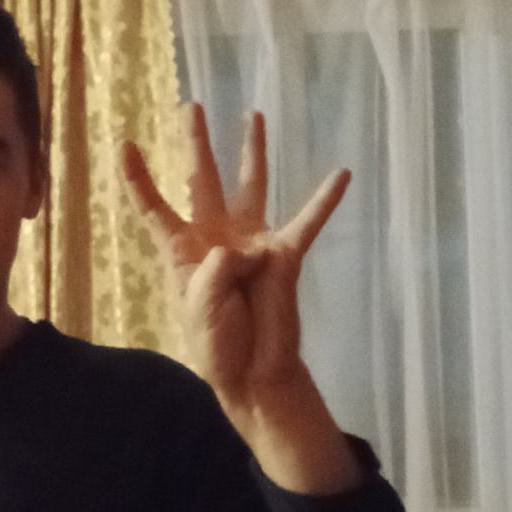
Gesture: four